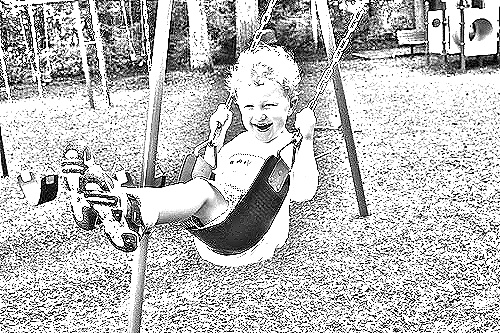
Portrait style: Sketch Portrait